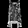
Label: Shirt